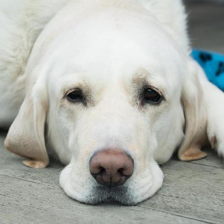
Label: animals